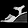
Label: Sandal